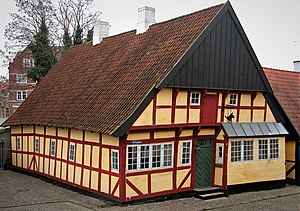
Sønderborg / Kultur
Kirkegade 8 fra 1643 huser et museum for ringridning
Sønderborg er en by og kommune i Sønderjylland med 27.841 indbyggere på begge sider af Alssund. Størstedelen af byen ligger på øen Als, der er forbundet med Sønderjylland af Kong Christian X's Bro og den nordligere Alssundbro. Den er Sønderjyllands største by og er vokset op omkring Sønderborg Slot, der blev anlagt lidt før år 1200. Arkæologiske udgravninger forskellige steder i byen viser middelalderens Sønderborg på Humletorvet.